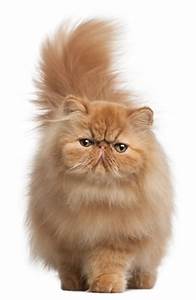
Label: gatto